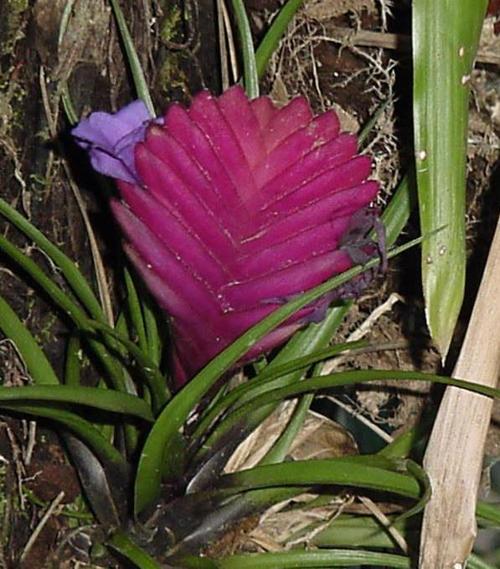
Label: ball moss